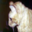
Label: cat